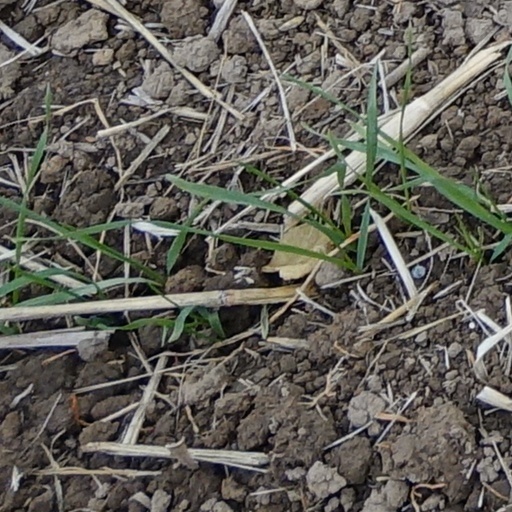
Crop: wheat